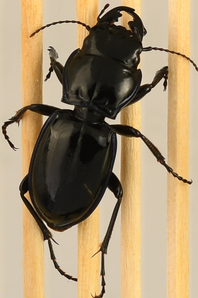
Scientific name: Pasimachus elongatus
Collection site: Central Plains Experimental Range NEON (CPER), plot CPER_006